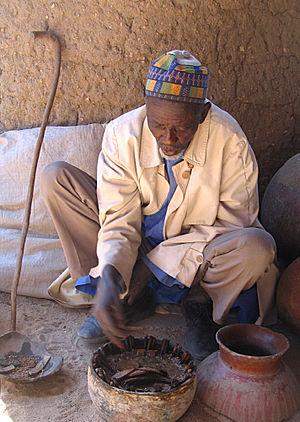
Rhumsiki est une localité du Cameroun située dans la Région de l'Extrême-Nord et le département du Mayo-Tsanaga, dans la chaîne des monts Mandara à 55 km de Mokolo, le chef-lieu du département et à 3 km de la frontière avec le Nigeria. Elle fait partie de la commune de Mogodé et du canton de Mogodé rural.
La religion en Afrique a de multiples composantes qui ont eu depuis l'Antiquité une influence majeure sur la culture et la philosophie.